Gerisa

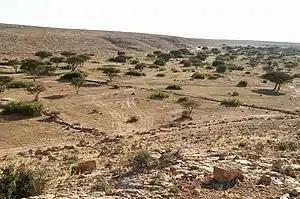
Remnants of "Centenaria" at Suq al-Awty, near Gaerisa and the Limes Tripolitanus

Anicius Faustus was appointed legatus of the Legio III Augusta and built several defensive forts of the Limes Tripolitanus in Tripolitania, among which Garbia and Golaia (Bu Ngem) in order to protect the province from the raids of nomadic tribes. He fulfilled his task quickly and successfully.